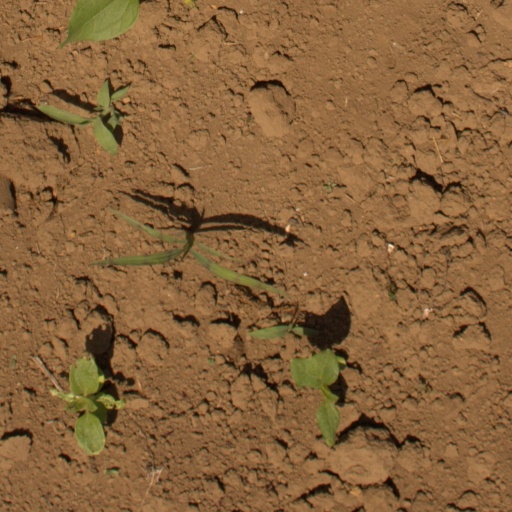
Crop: Jerusalem artichoke